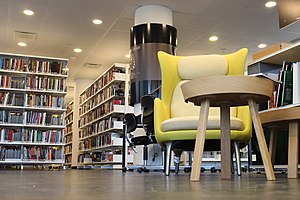
Det Danske Filminstitut / Ledelse
Det Danske Filminstituts Bibliotek på første sal.
Det Danske Filminstituts Bibliotek, interiør
Det Danske Filminstitut er en statslig institution under Kulturministeriet. Instituttet blev oprettet i 1972, hvor det afløste Filmfonden, med det formål at administrere statsstøtten til danske film. Det Danske Filminstitut har til huse i Filmhuset, der er en bygning på Gothersgade 55 i København. Bygningen rummer også bl.a. Cinemateket, et forskningsbibliotek, Film-X samt Restaurant SULT. Huset blev indviet i 1996, hvor det første offentlige arrangement var festivalen Animani 96. I 2014 åbnede streamingtjenesten Filmcentralen med kortfilm og dokumentarfilm.